2011 HTC–Highroad season

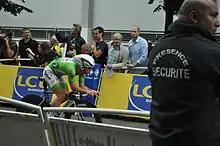
Mark Cavendish riding in the stage 20 individual time trial, wearing the green jersey he went on to win the next day.

In stage 5, Pinotti and Sivtsov both finished with the first large group on the road, over the numerous unpaved or 'white' roads into Orvieto. Their group afforded solo stage winner Pieter Weening sufficient time that he took the next pink jersey, but the two HTC-Highroad men remained extremely well-placed in second and third overall, just two seconds back. Pinotti had a bad day on Etna in stage 9, finishing five minutes back of stage winner, new race leader, and eventual Giro champion Alberto Contador, and between three and four minutes behind the race's other top riders. The result dropped him to 25th overall, but Sivtsov remained in second place, the only rider within a minute of Contador. This difficult mountain stage nearly brought Cavendish's Giro to an end as well, as his group, which also contained Raboň, Rasmussen, and Renshaw, finished just 30 seconds inside the minimum survival time based on the stage winner's time. Rival sprinter Francisco Ventoso from claimed that Cavendish should have been disqualified anyway, saying that the Manxman had illegally used the race caravan for slipstreams on his ascent of Etna. Stage 10 after the rest day was one of the few seemingly straightforward sprint stages in this Giro. When former race leader David Millar attacked out of the peloton just outside the to go marker, HTC-Highroad was the team to chase him down. While they did successfully bring him back, this left their vaunted leadout train disorganized. Only Cavendish, Sivtsov, and Pinotti finished with the front group. Nonetheless, Cavendish was able to surge past Petacchi, who had been left for an early sprint by his leadout man Danilo Hondo, to claim his first victory of the race. He took the opportunity after the stage to address Ventoso's remarks, claiming that because of his star status he is always led by race officials and photographers, even when at the very back of the race. Cavendish added another win in stage 12, the last flat stage before a crushingly difficult final week and a half. He was very nearly caught in the sprint by 's Davide Appollonio, but he edged out the young Italian for a second stage victory. Cavendish, and several other sprinters, left the Giro the next day.